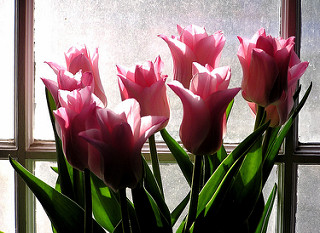
Flower: tulip